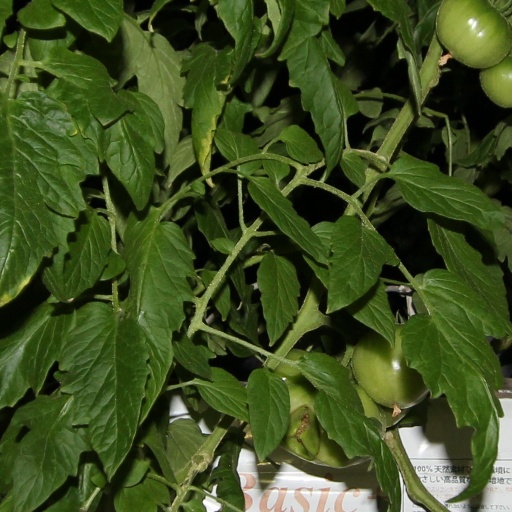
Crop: tomato